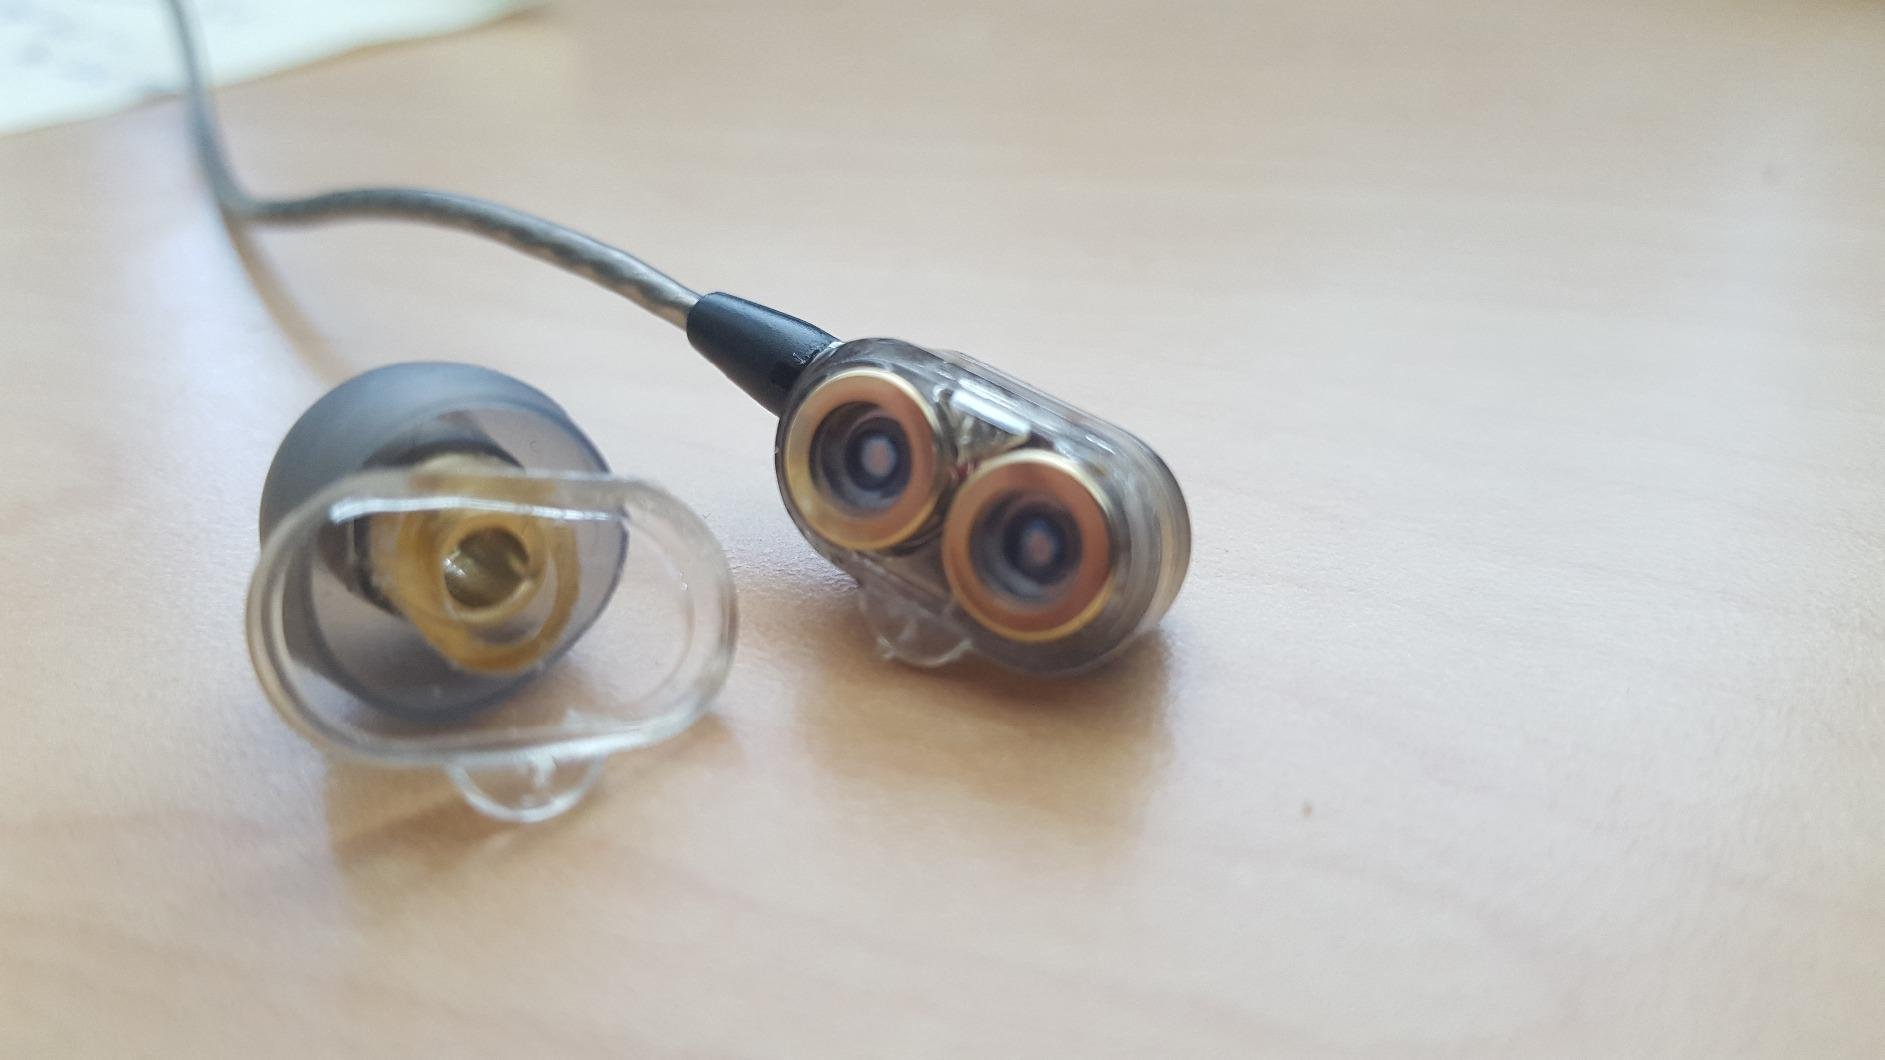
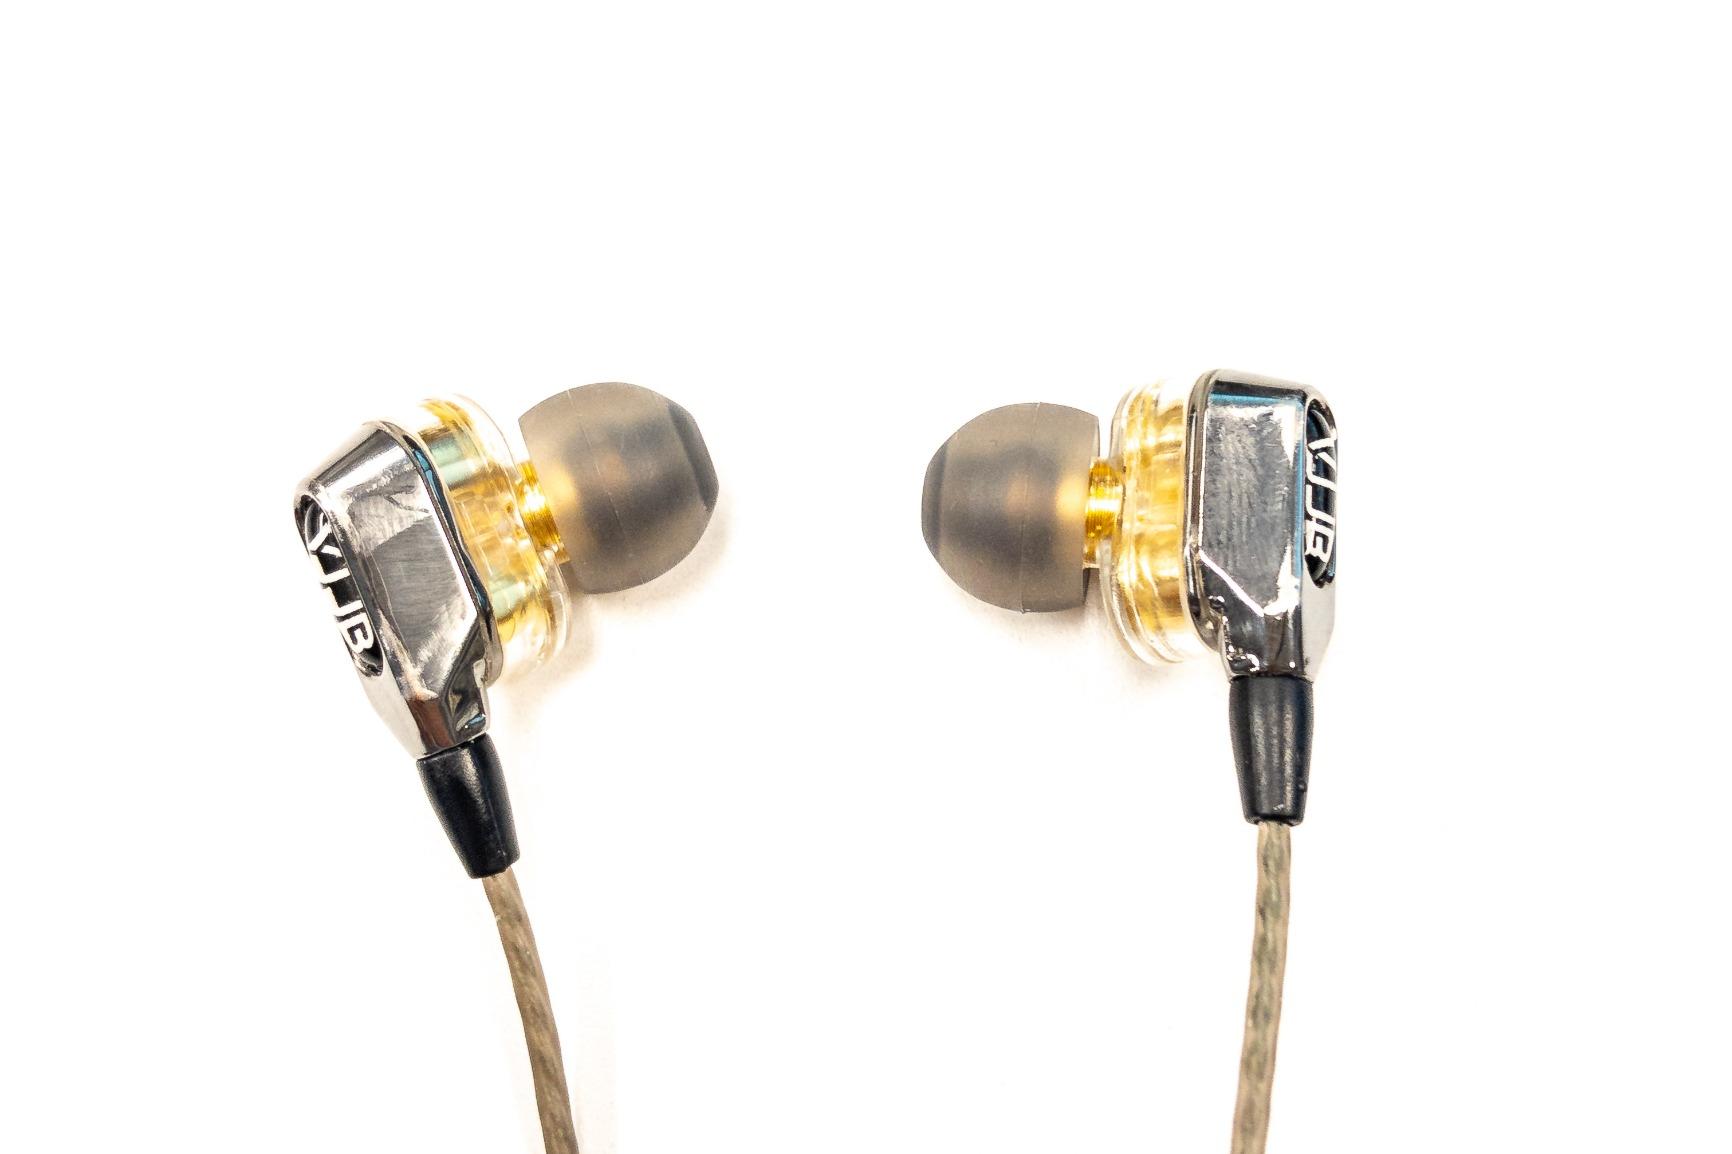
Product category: headphones
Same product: yes